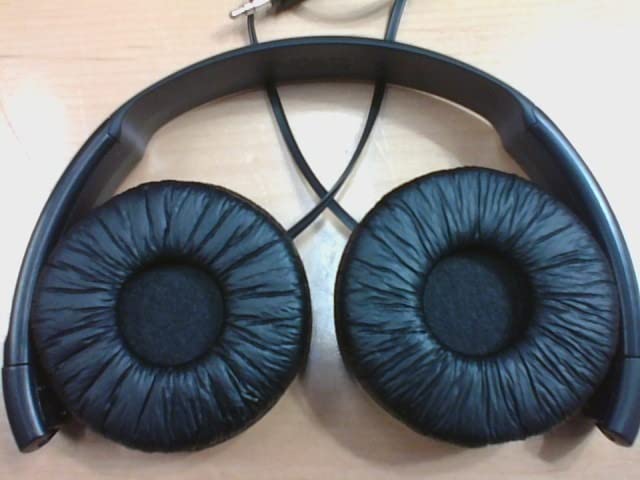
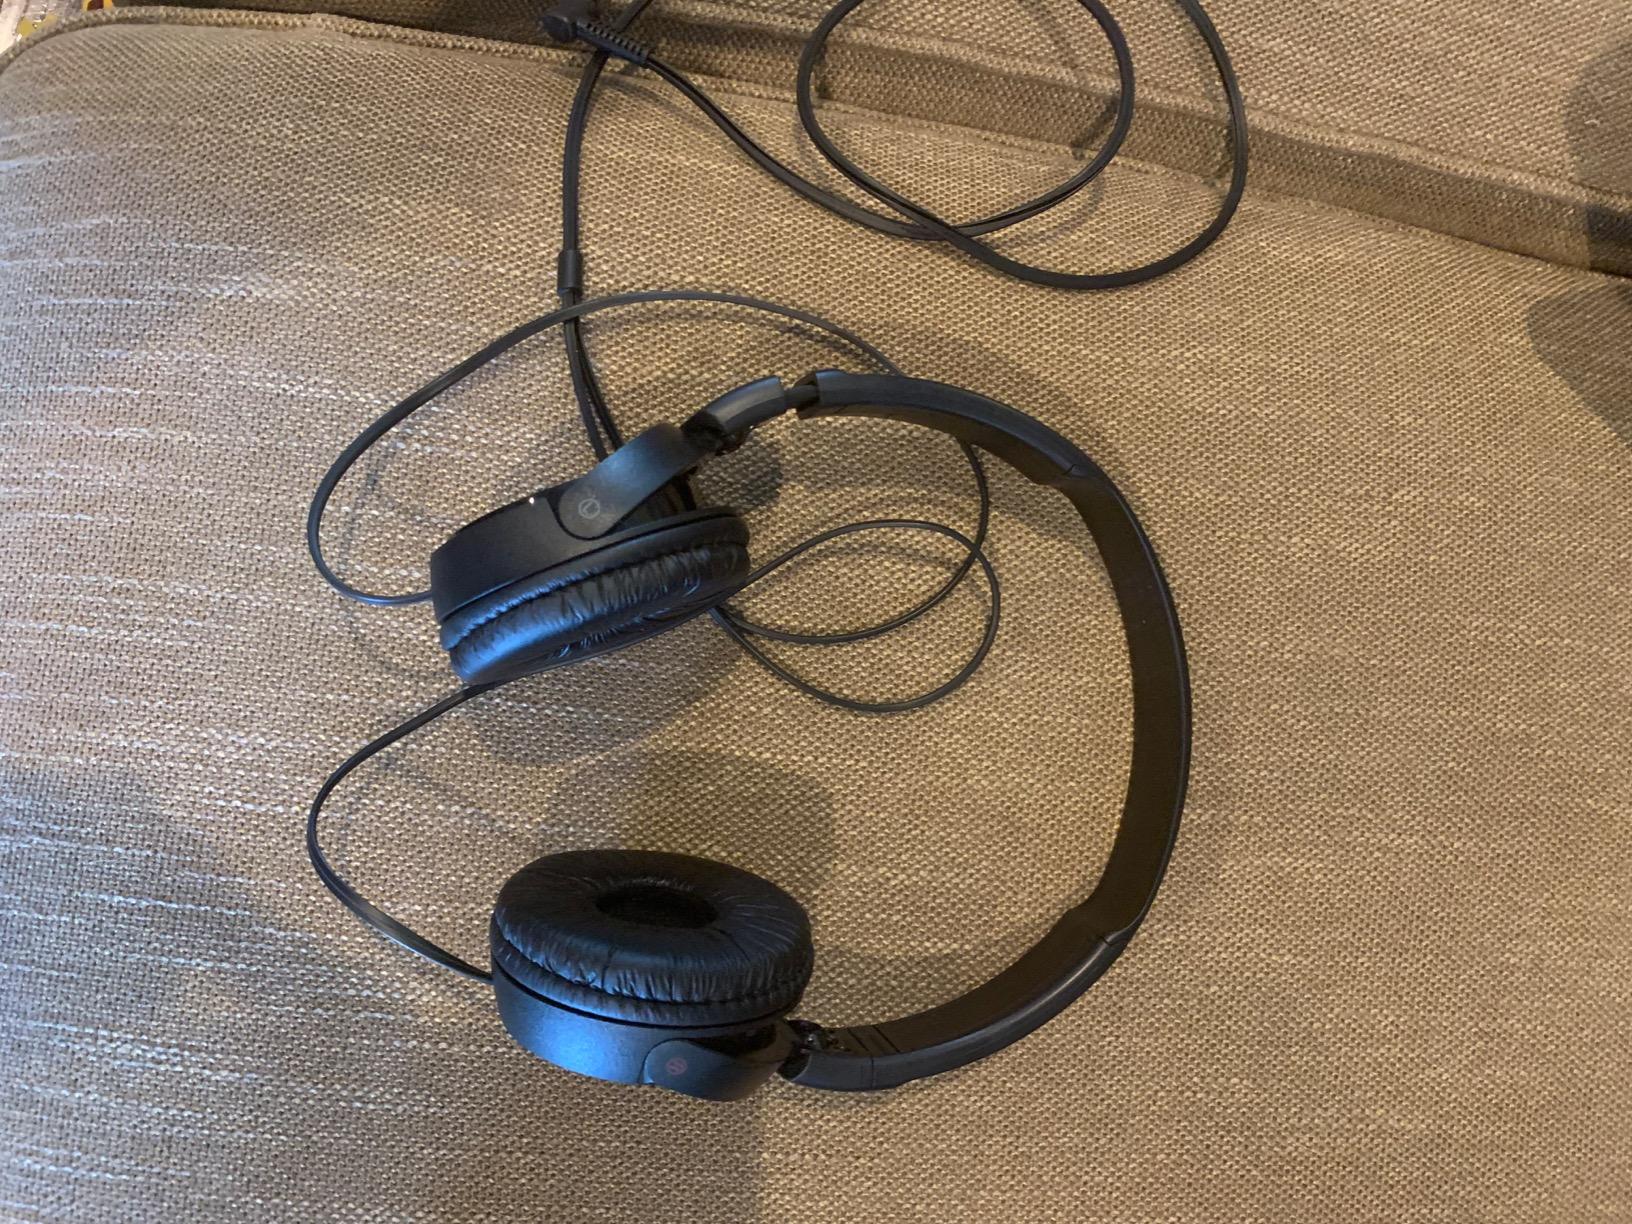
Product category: headphones
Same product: yes